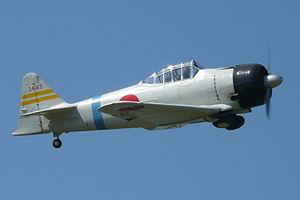
Tora ! Tora ! Tora ! est un film nippo-américain de Richard Fleischer, Kinji Fukasaku et Toshio Masuda, sorti en 1970 et relatant l'attaque japonaise sur Pearl Harbor en décembre 1941.
Le Mitsubishi A6M est un chasseur-bombardier japonais léger embarqué utilisé par la Marine impériale japonaise de 1940 à 1945.